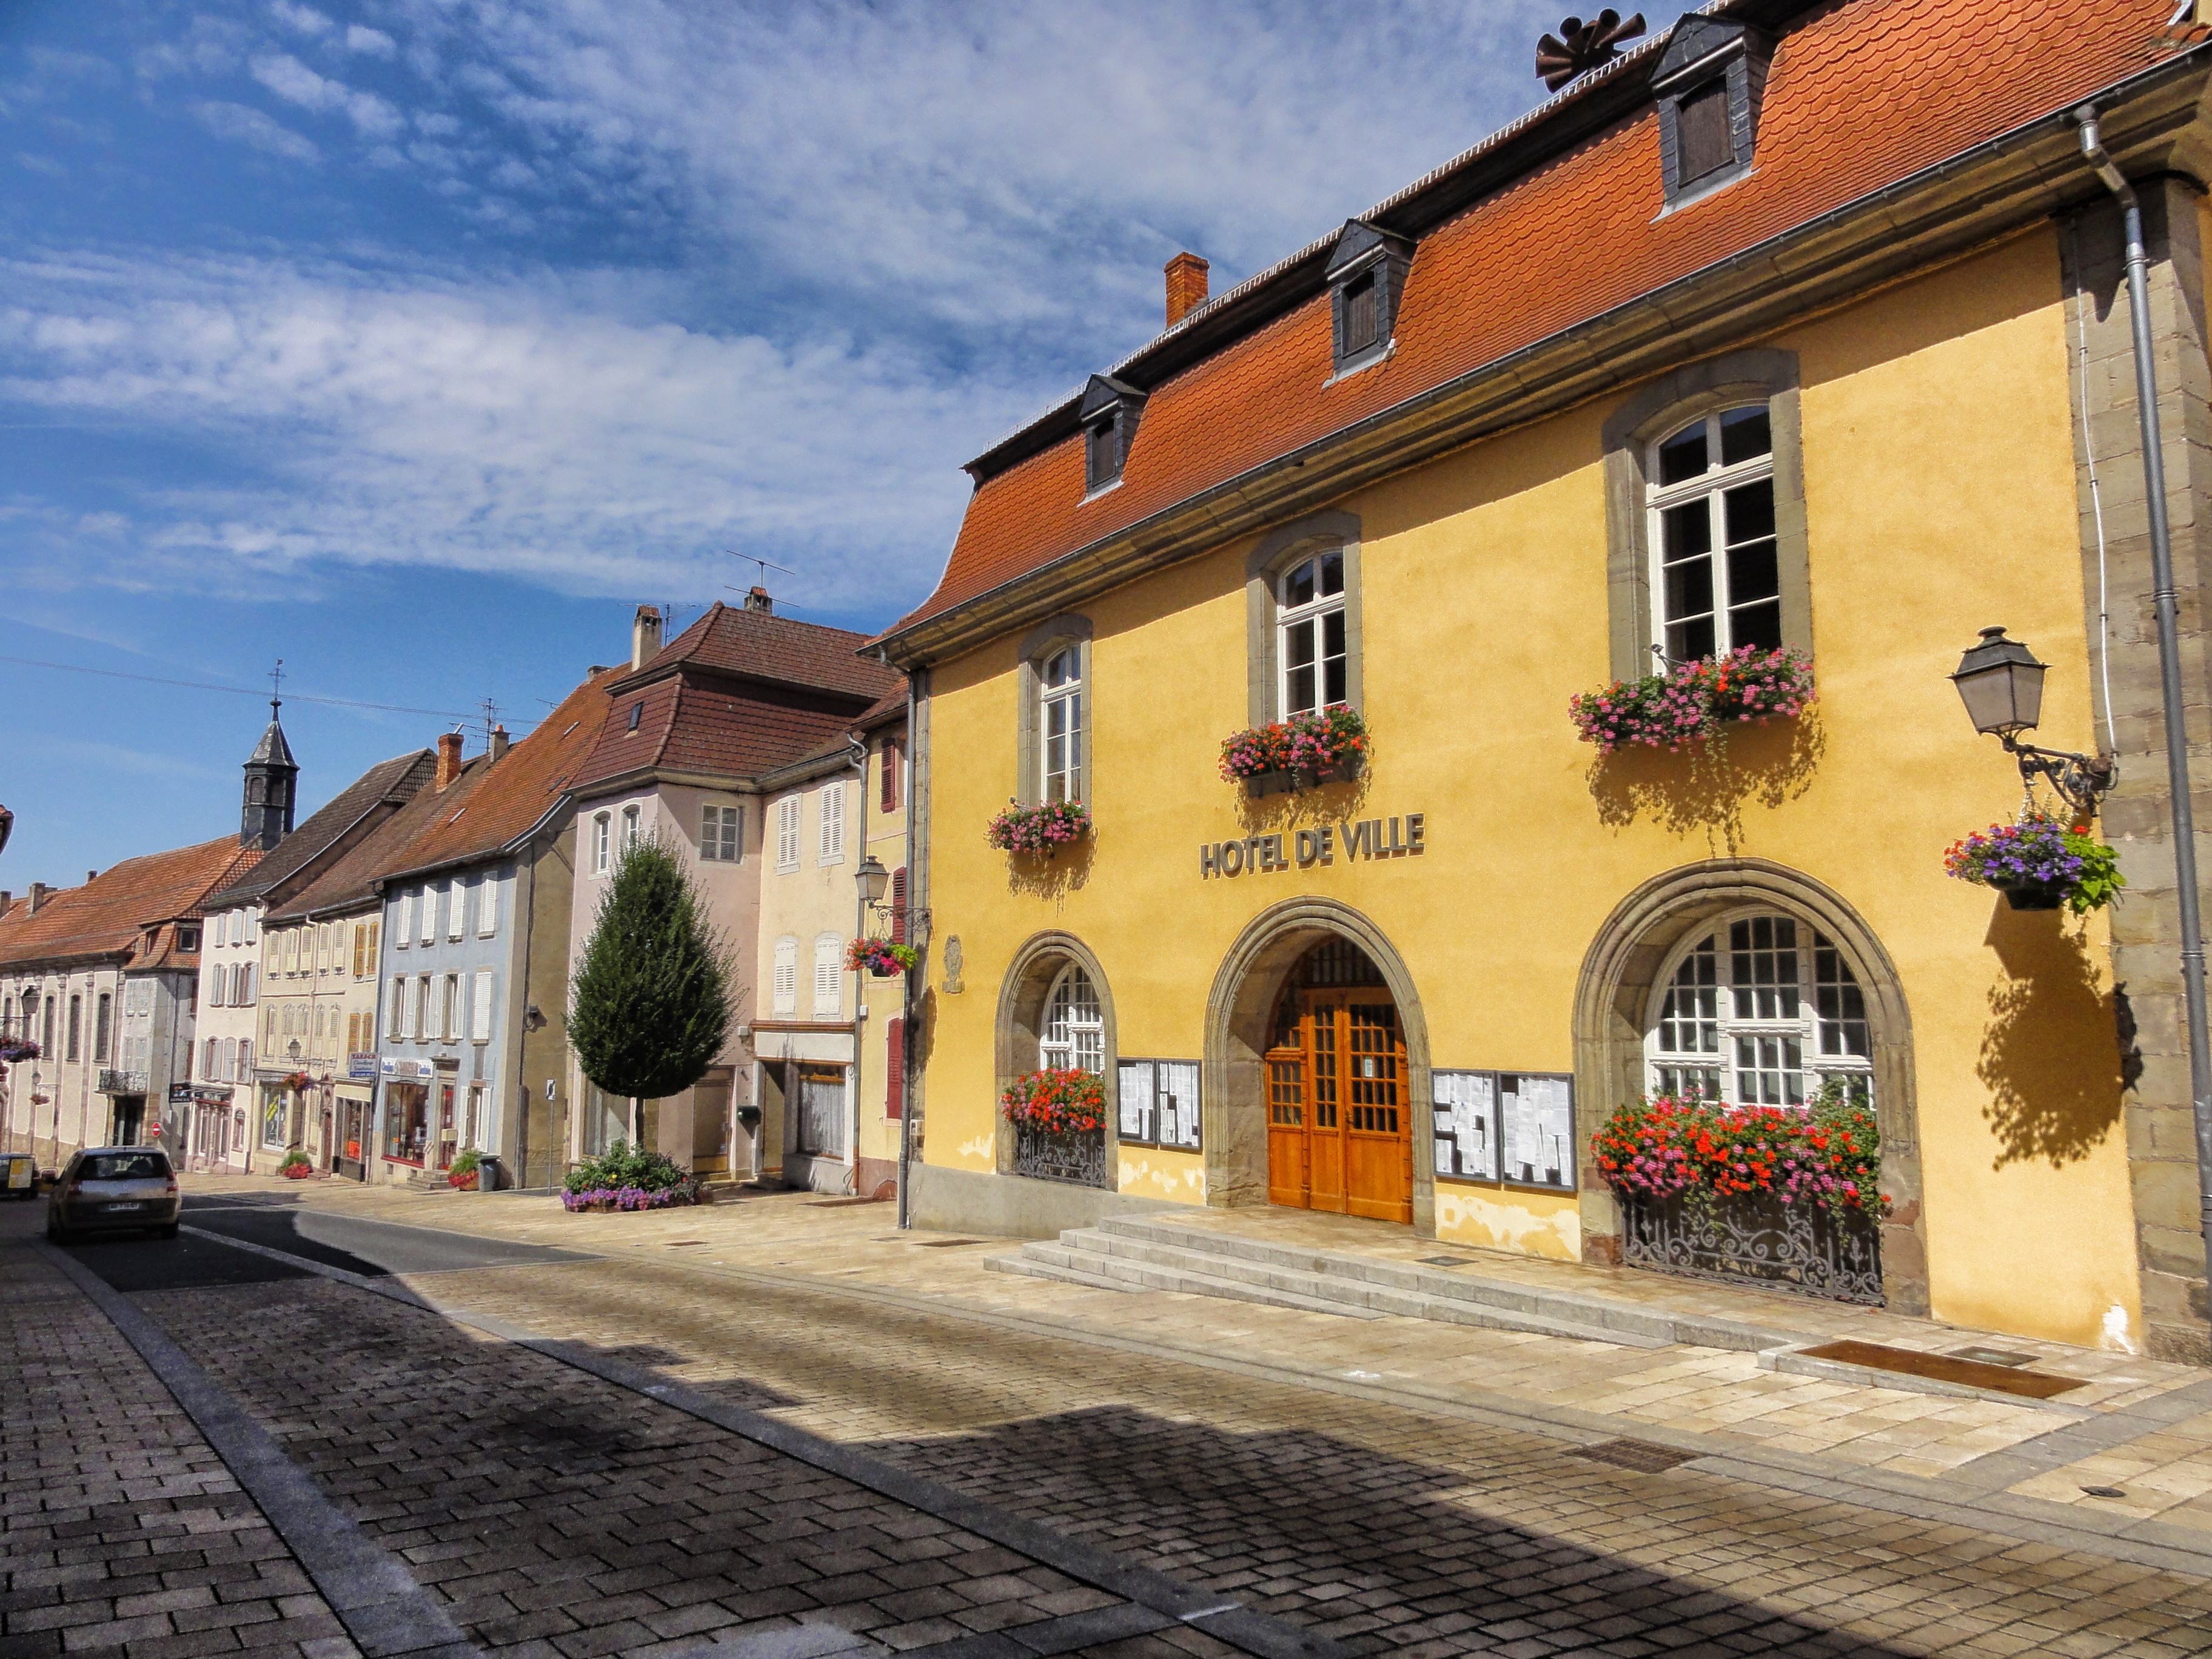
architecture, sky, skyline, street, house, sidewalk, town, building, village, france, scenic, facade, flowers, outside, clouds, buildings, estate, neighbourhood, sarre union